HMS Blonde (1819)

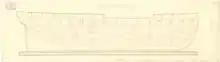
Plan of the "Blonde" dated 1819

HMS "Blonde was a 46-gun modified fifth-rate frigate of 1,103 tons burthen. She undertook an important voyage to the Pacific Ocean in 1824. She was used for harbour service from 1850 and was renamed HMS "Calypso in 1870, before being sold in 1895.